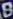
Number: 8